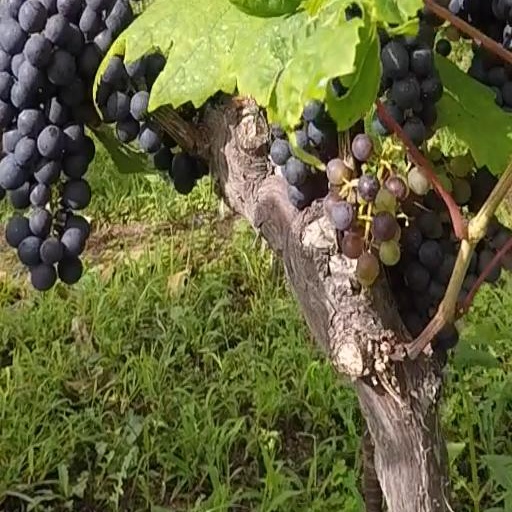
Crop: grape